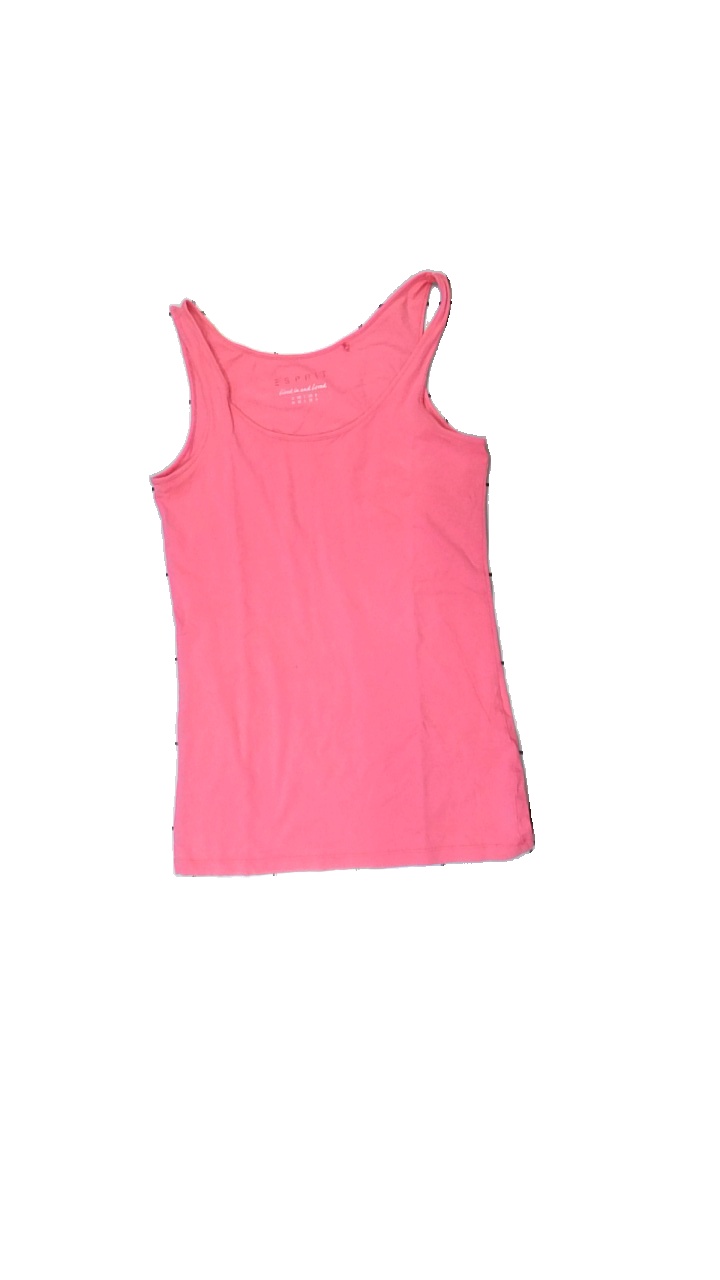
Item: Tank Top (Ladies)
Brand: Esprit
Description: Pink tank top
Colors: Pink
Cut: Tight, C-collar
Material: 100% cotton
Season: All
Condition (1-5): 5
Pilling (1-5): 5
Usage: Reuse
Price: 50-100